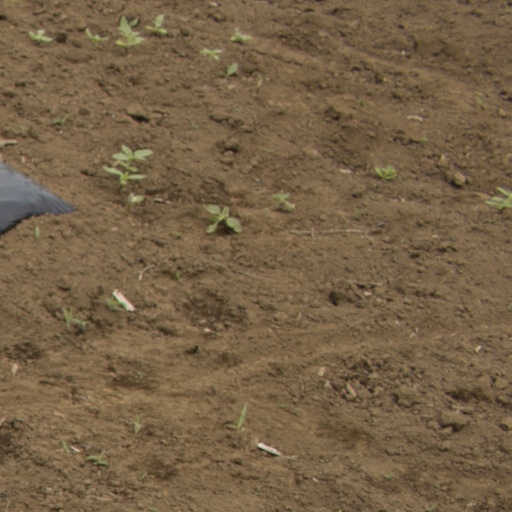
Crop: Jerusalem artichoke